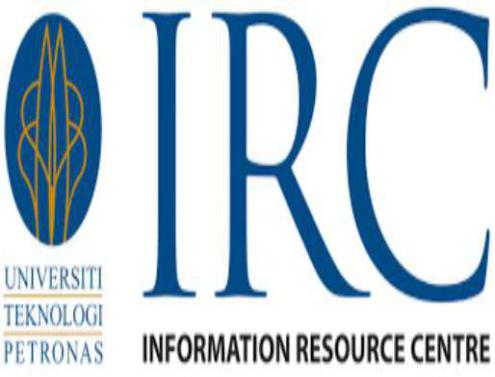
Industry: Others